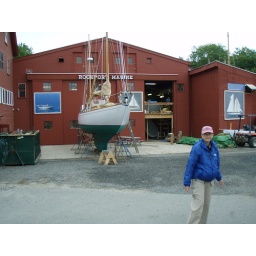
boat building in Rockport, Maine